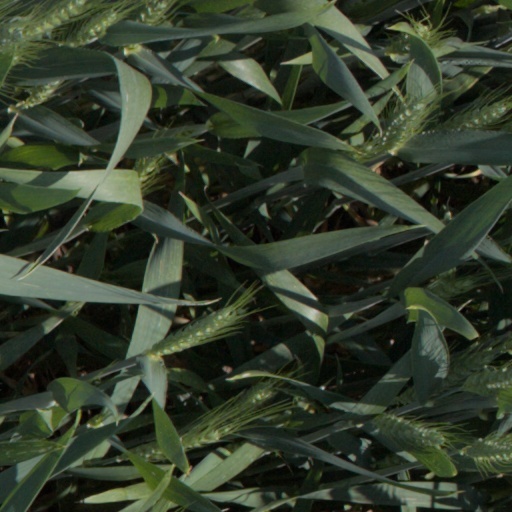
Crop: wheat